Waldsassen

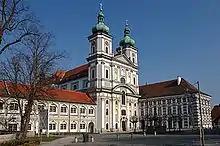
Waldsassen Basilica

The town is famous for the Waldsassen Basilica and Waldsassen Abbey, both built in a Baroque style. The latter contains the much visited Abbey library, whose wood carvings were completed by Karl Stilp in 1726. Four km north of the town, on Glasberg hill, is the Chapel of the Trinity (Dreifaltigkeitskirche Kappl), built in 1689, and a popular pilgrimage destination because of its quirky architecture.